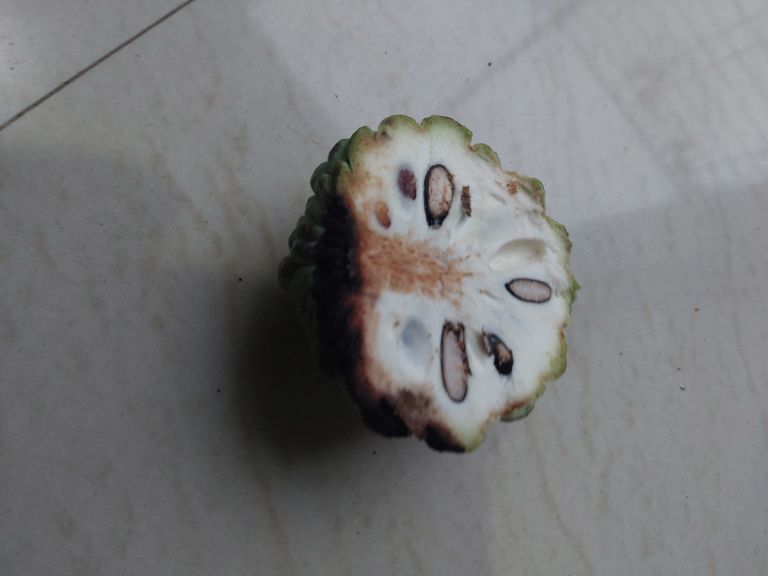
Disease label: Diplodia Rot